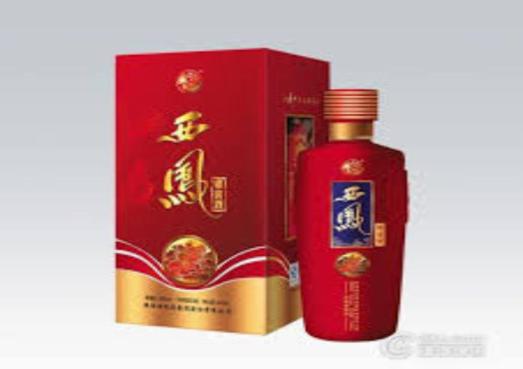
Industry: Food